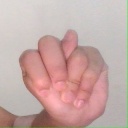
अक्षर: न